Transport in Finland

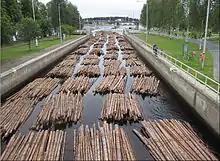
Timber floating on Joensuu

There are 148 airfields, 74 of which have paved runways. 21 airports are served by scheduled passenger flights. By far the largest airport is Helsinki-Vantaa Airport, and the second largest by passenger volume is Oulu Airport. The larger airports are managed by the state-owned Finavia (formerly the Finnish Civil Aviation Administration). Finnair, Nordic Regional Airlines and Norwegian Air Shuttle are the main carriers for domestic flights.